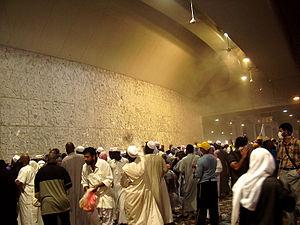
La lapidation est une forme d'exécution dans laquelle un groupe d'individus lance des pierres à une personne jusqu’à ce que cette dernière décède d’un traumatisme contondant. Elle a été attestée comme une forme de punition pour de graves méfaits depuis l’Antiquité. Son adoption dans certains systèmes juridiques a suscité la controverse au cours des dernières décennies.
La lapidation de Satan est le nom d'une cérémonie religieuse symbolique pratiquée par les musulmans lors de leur pèlerinage appelé Hajj. Durant cette cérémonie, les pèlerins jettent des pierres sur trois endroits précis qui symbolisent le diable.